Roman gardens

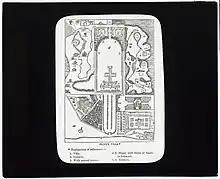
A reproduction of the plan Villa at Laurentum, as described in the letters of Pliny the Younger.

The Roman villa was typically a country house for wealthy people, that was accessible from the city, and served as a retreat from urban living. Villas and their gardens are categorized by location: maritime, suburban, and country villas being the most common kinds. A notable example is the maritime villa at Laurentum, which Pliny the Younger describes at length in his letters. Villa gardens were lavishly decorated, and could include private spaces for exercise, known as gymnasiums, and larger open areas for hunting game.